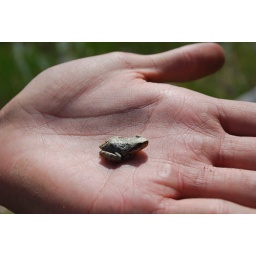
Found dozens of these guys in the grass near the lake